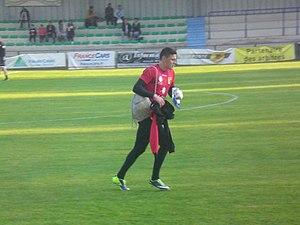
Dan Delaunay avant le match RC Lens B / US Quevilly Rouen, comptant pour la septième journée du Championnat de France de football amateur (CFA), le 3 octobre 2015, au Stade François Blin d'Avion.